Best of the Best (1992 film)

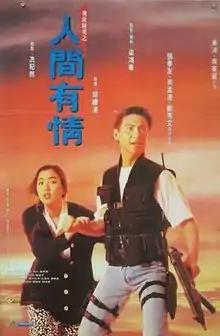
Film poster

Best of the Best is a 1992 Hong Kong action film directed by Herman Yau and starring Jacky Cheung, Ng Man-tat and Sammi Cheng in her debut film role.